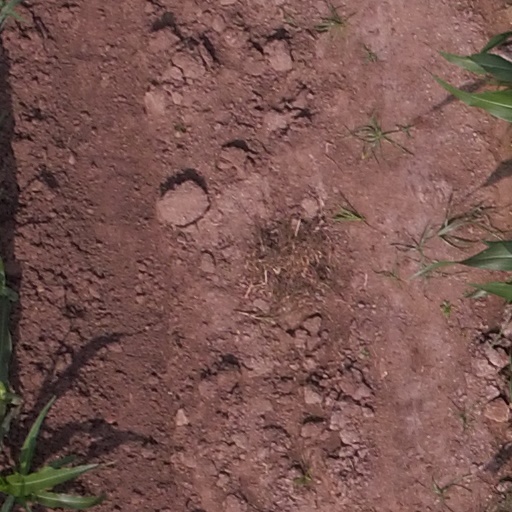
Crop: maize; corn